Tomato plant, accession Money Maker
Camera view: vertical (180 deg); turntable rotation: 90 degrees
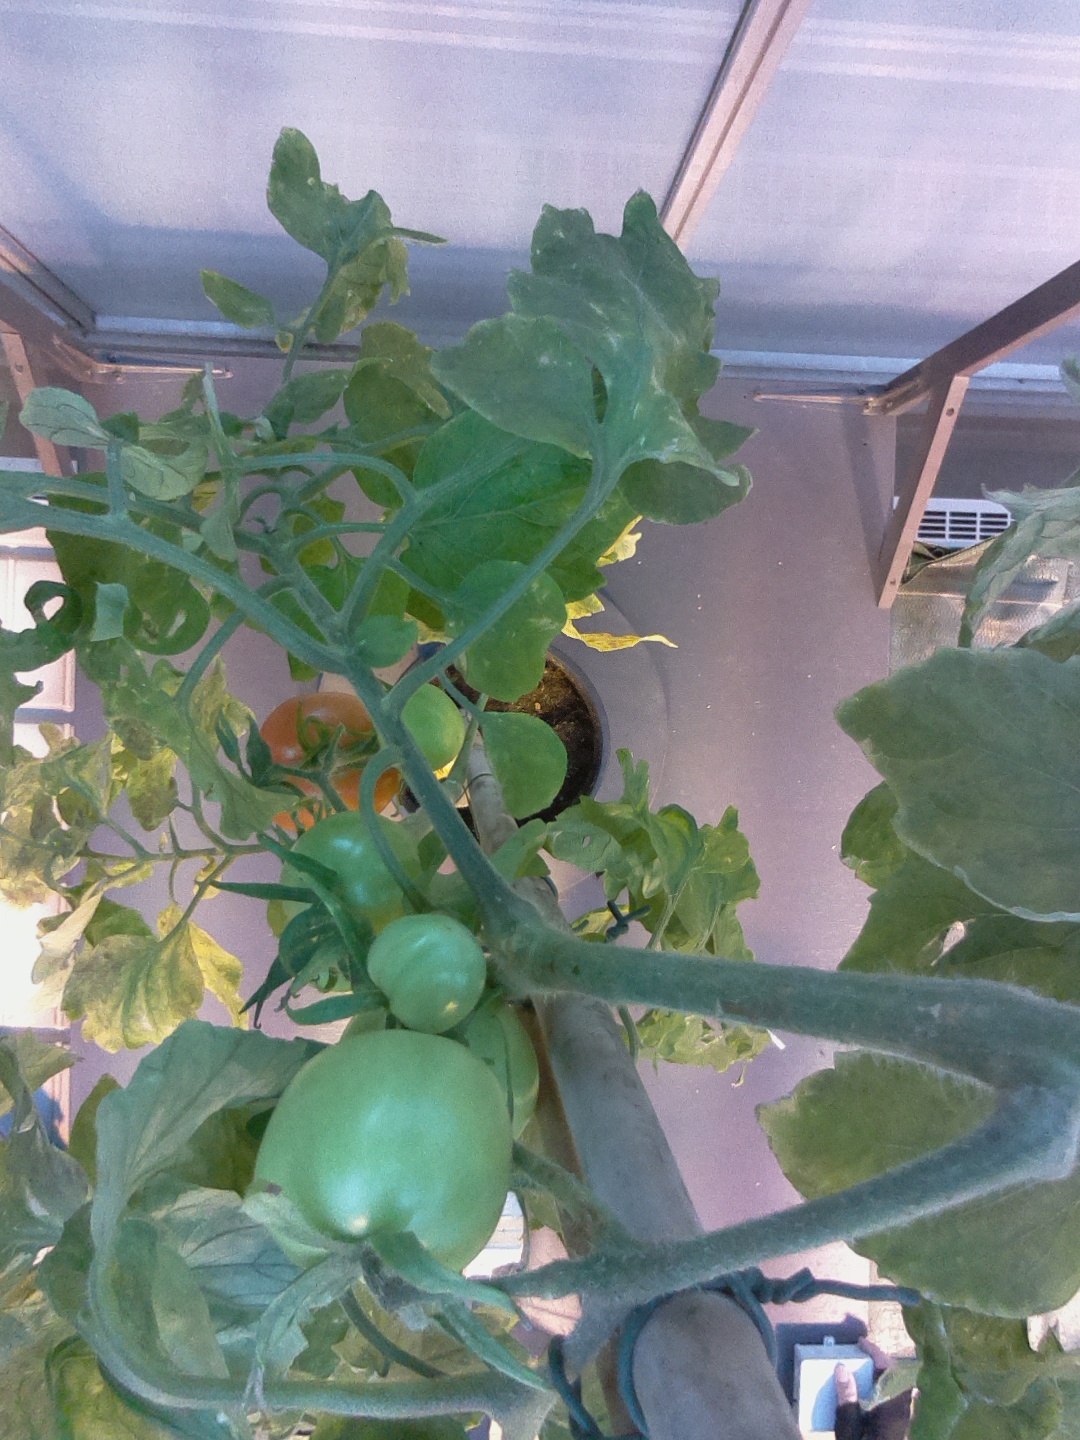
BBCH growth stage 80: fruits start showing typical ripe color (orange -> red)